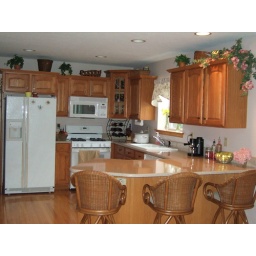
Large kitchen with Corian Dupont Quartz countertop and eating bar. Hardwood flooring in kitchen and dining area. Appliances included.